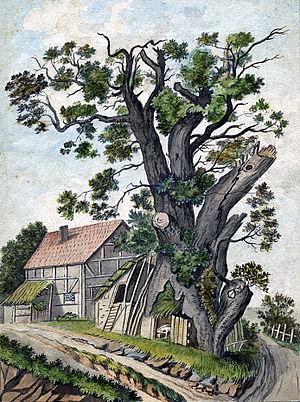
Le chêne de Dagobert, en allemand Dagobertseiche ou Chatteneiche, était un chêne d'Allemagne remarquable par sa circonférence de 14,86 mètres, ce qui faisait de lui le chêne le plus grand et le plus fort du monde et était qualifié de « dernier chêne géant d'Allemagne ». Endommagé par une tempête en 1841, il meurt en 1890. Son nom provient du village de Dagobertshausen où il est situé, dans le land de Hesse.